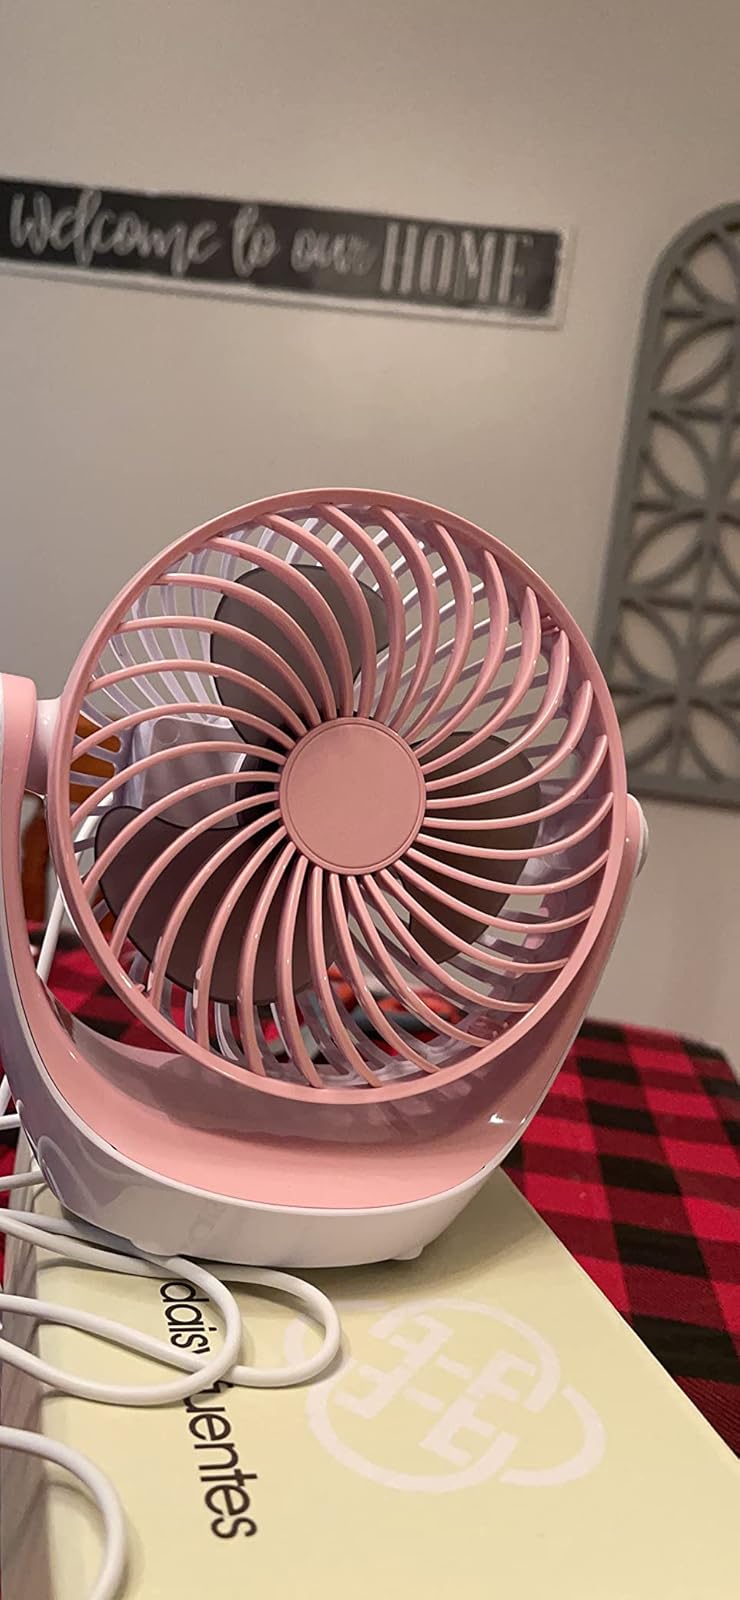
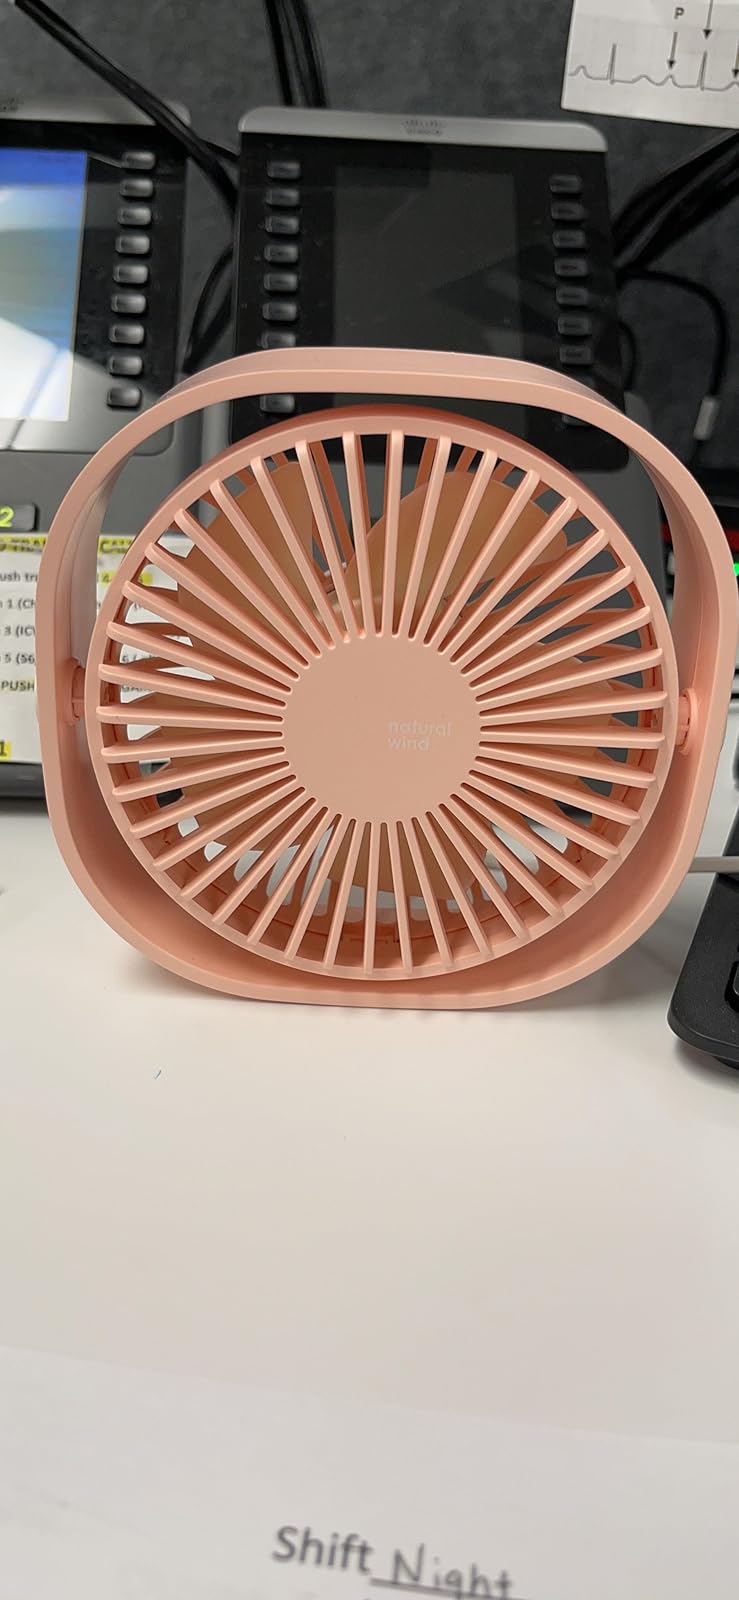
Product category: fan
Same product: no